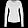
Label: Pullover